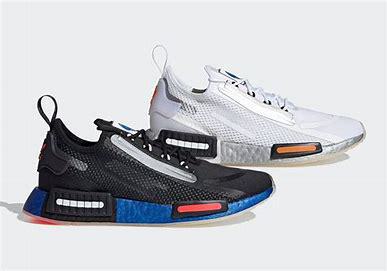
Brand: Adidas
Model: NMD_R1 Spectoo